Ceiling Zero

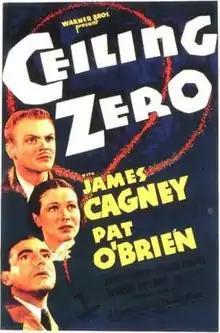
Theatrical film poster

Ceiling Zero is a 1936 American adventure drama film directed by Howard Hawks and starring James Cagney and Pat O'Brien. The picture stars Cagney as daredevil womanizing pilot "Dizzy" Davis and O'Brien as Jake Lee, his war veteran buddy and the operations manager of an airline company. Based on a stage play of the same name, the film blends drama with some light comedy. The title, as defined at the beginning of the picture, is an insider term referring to those moments when the sky is so thick with fog that navigating an aircraft is nearly impossible.